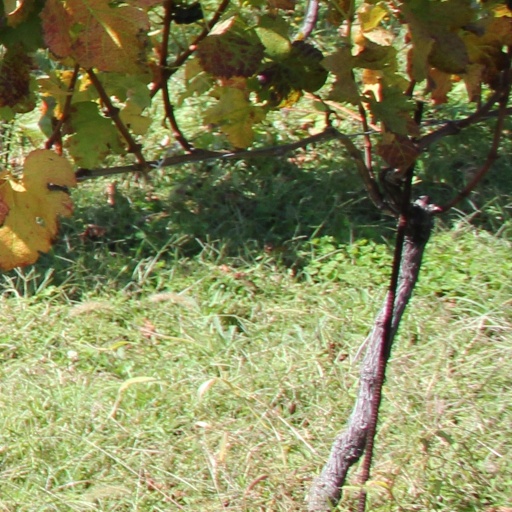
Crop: grape